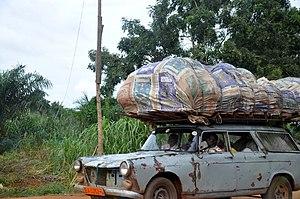
La plaque d’immatriculation au Bénin permet, comme tous les types de plaques minéralogiques d’identifier les véhicules.